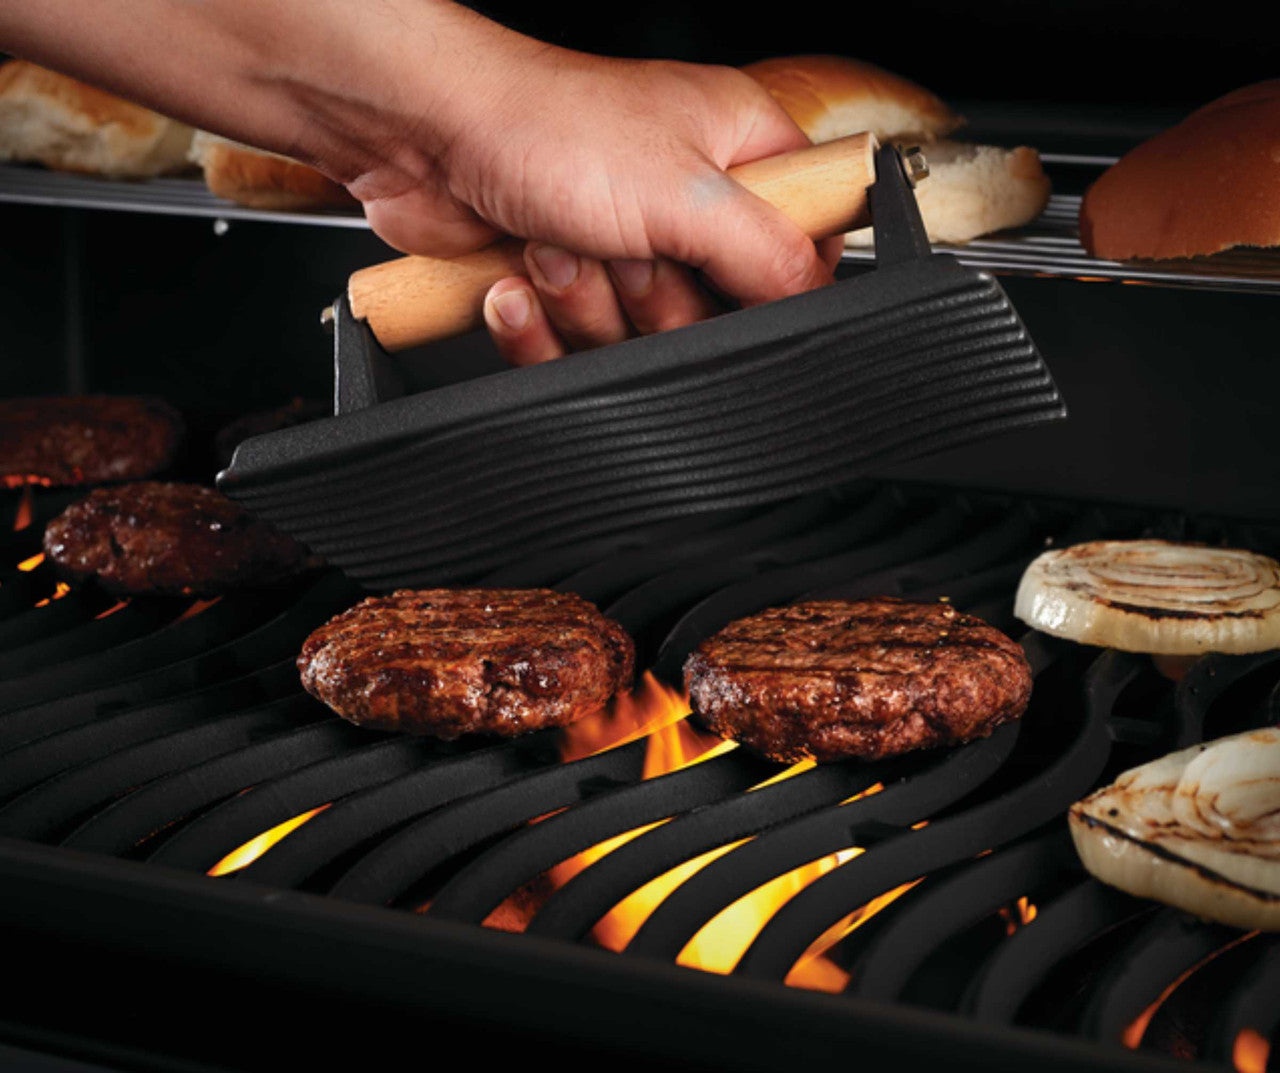
Napoleon Cast Iron Chef's Press
Napoleon Cast Iron Chef's Press 56056 A cast iron press is a kitchen essential providing quick and even heat contact Master the crispiest bacon and grilled cheese in a new way Sear meat perfectly or use to crisp the skin on fish or poultry Makes your burgers evenly thick and cooks them perfectly Made of cast iron with steel handle Maximize the cooking area and provide your food better browning for more flavor using a Cast Iron Chef's Press. Preheat the Chef's Press while the grill is preheating to ensure the crispiest skin, even cooking of burgers and bacon, and the best grilled cheese ever. The weighty cast iron is the ideal weight for cooking with and features a steel handle wrapped in wood to ensure safe operation. Make meals faster, searing from both sides using the Cast Iron Chef's Press.
Brand: ketchcuisin
Category: Home & Garden > Kitchen & Dining > Cookware & Bakeware > Cookware > Grill Presses